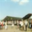
Label: airplane